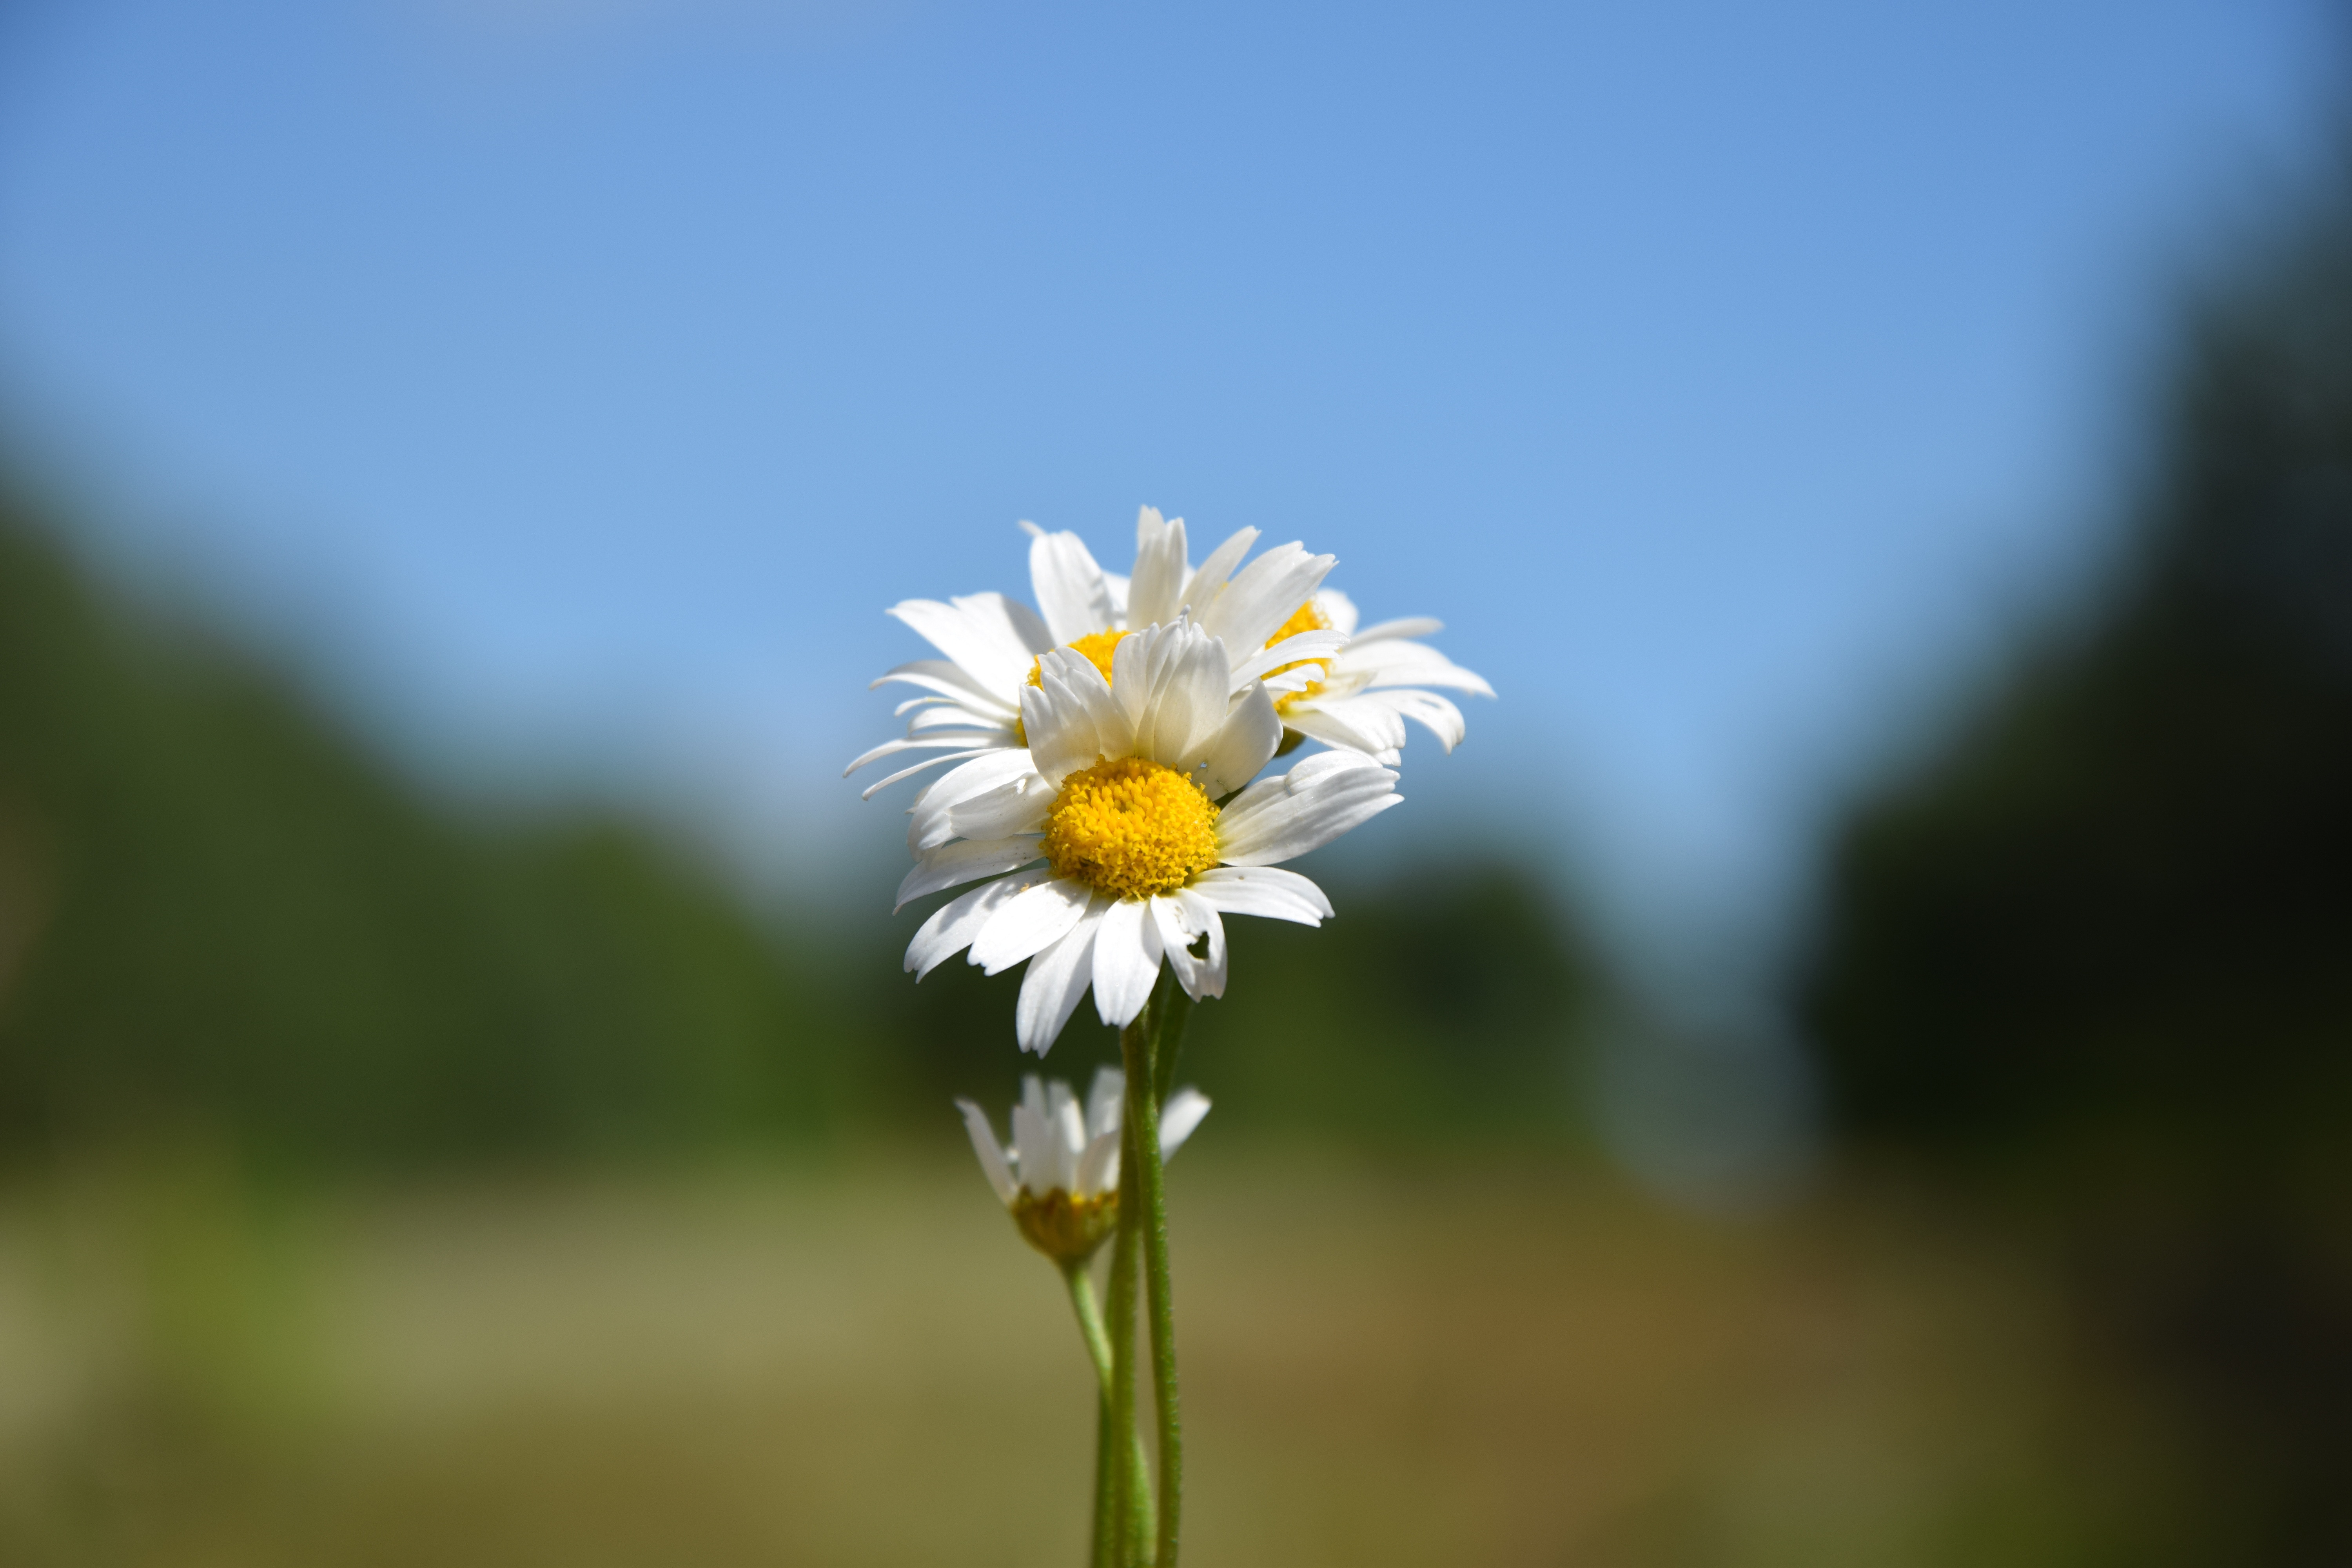
flower, nature, flora, plant, macro photography, photography, yellow, close up, botany, grass, daisy, land plant, field, petal, sunlight, meadow, daisy family, wildflower, blossom, prairie, flowering plant, oxeye daisy, plant stem